Charlemagne chessmen

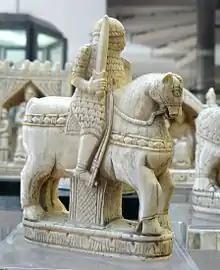
Knight

The set is estimated to have been made between 1050 and 1100 in Salerno, Italy. According to one historian, "The fact that these pieces are figurative representations of people and animals rather than abstract Islamic designs also suggest that they were made in Europe rather than imported from somewhere within the Caliphate."